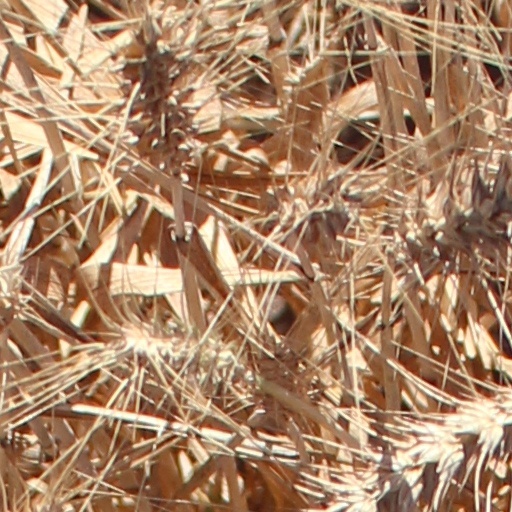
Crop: wheat